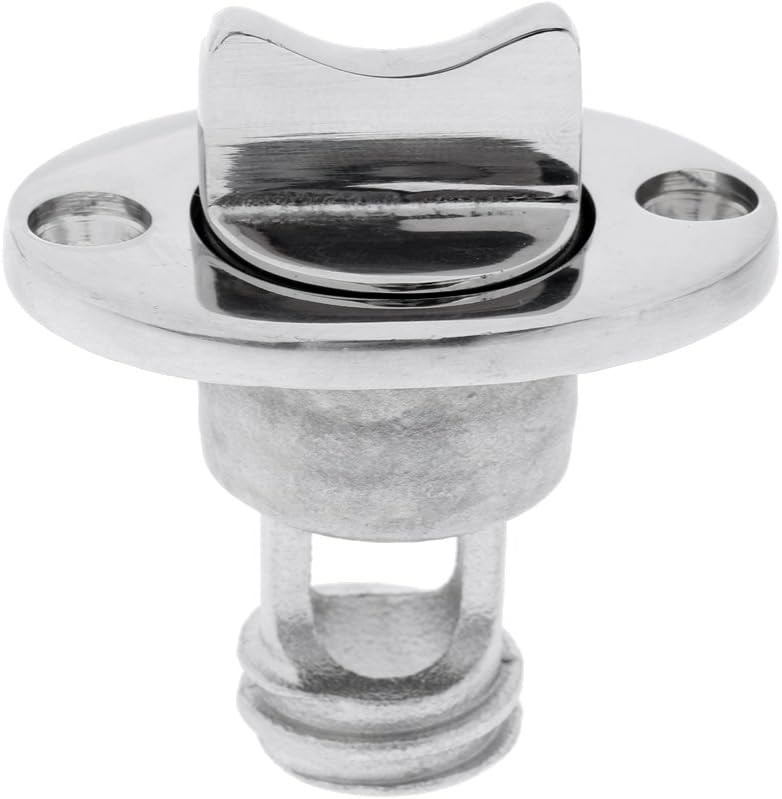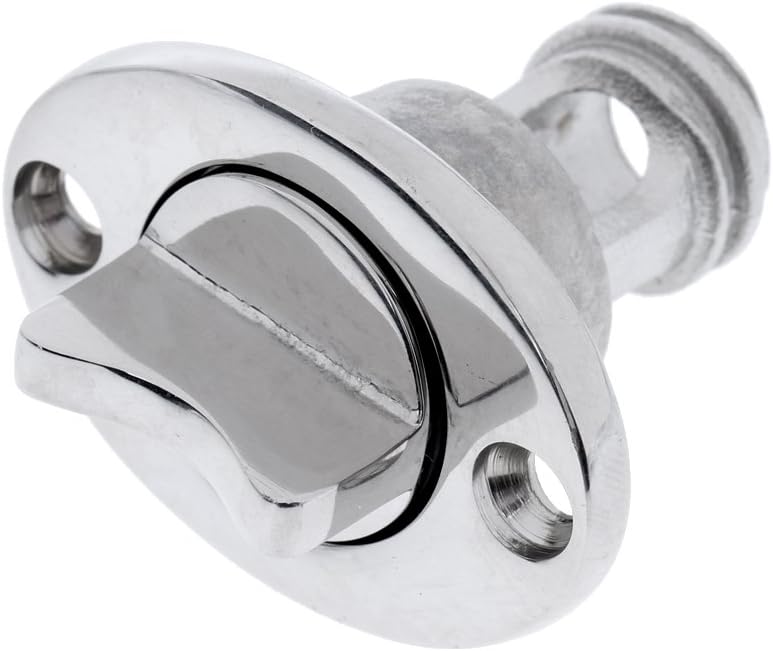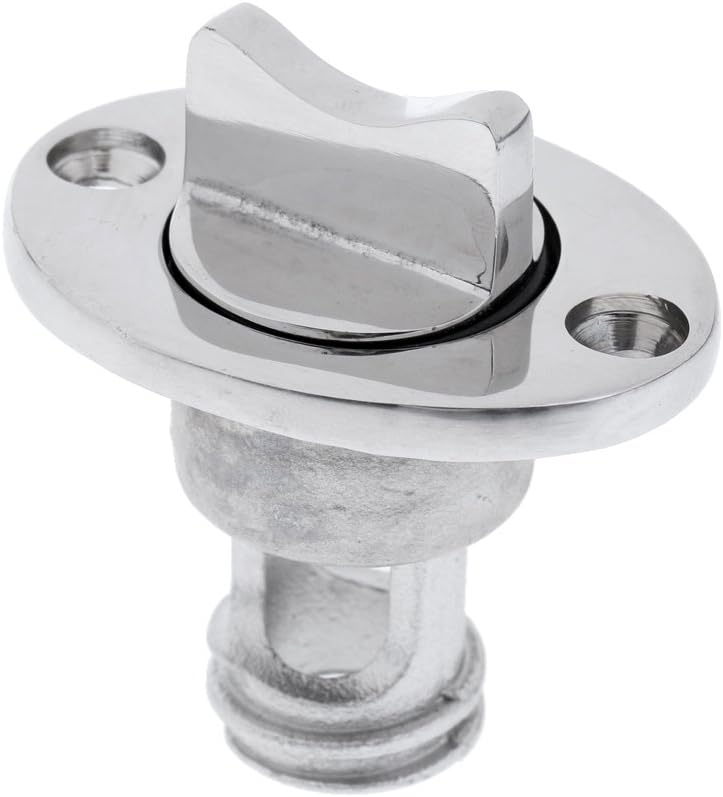
Jili Online Durable 1" Universal Stainless Steel Marine Boat Hull Spare Garboard Drain Plug Bung
Category: Sports & Outdoors
Description: - Heavy duty marine grade cast solid stainless steel, corrosion resistance, tough, strong and durable - Screw type drain plug with an o-ring for positive sealing - Retention system prevents plug from getting lost when removed - Mounts in a 1" diameter hole - High polished head side for mirror-like appearance and to match modern watercraft/boat/yacht - Great for boat transoms, fish wells, ice chests and more Specification: - Material: Stainless steel - Color: Silver - Hole Outer Diameter: Approx. 2.5 cm/1 inch - Flange Size (L x W): Approx. 5.1 x 3.7 cm/2 x 1.46 inch - Screw Hole Diameter: Approx. 0.5 cm/0.2 inch Package Includes: 1 Piece Boat Drain Plug Note: Please allow slightly difference due to manual measurement. Color may be slightly different since different monitor. Thanks!
Features: Heavy duty marine grade cast solid stainless steel, corrosion resistance, tough, strong and durable | Screw type drain plug with an o-ring for positive sealing | Retention system prevents plug from getting lost when removed | Mounts in a 1" diameter hole | High polished head side for mirror-like appearance and to match modern watercraft/boat/yacht